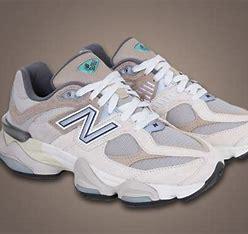
Brand: New
Model: Balance New Balance 9060